Answer in natural language. Which object is closer to Doorway, dark brown dresser or irregular black plastic garbage? Choose between the following options: irregular black plastic garbage or dark brown dresser
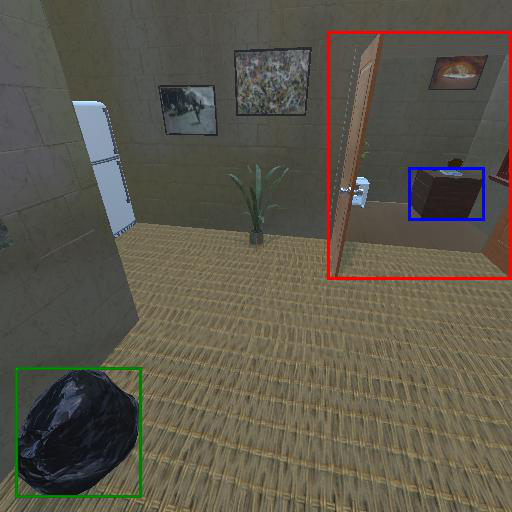
<answer>dark brown dresser</answer>